Mount Parang

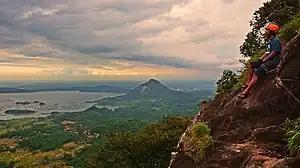
A man enjoys the view from Parang Mountain

Mount Parang or Gunung Parang (gunung-mountain, parang-machete), is a mountain in the Purwakarta Regency of West Java in Indonesia.